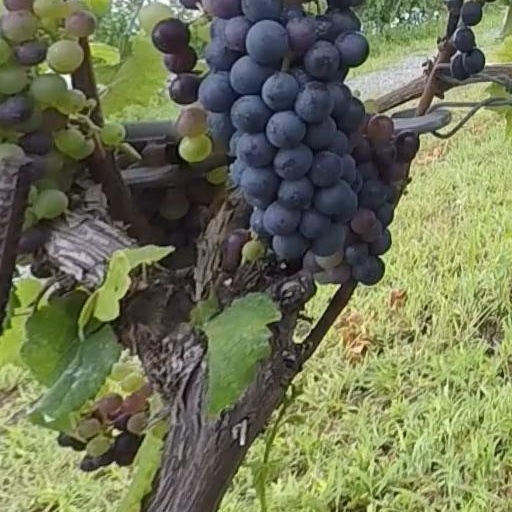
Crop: grape